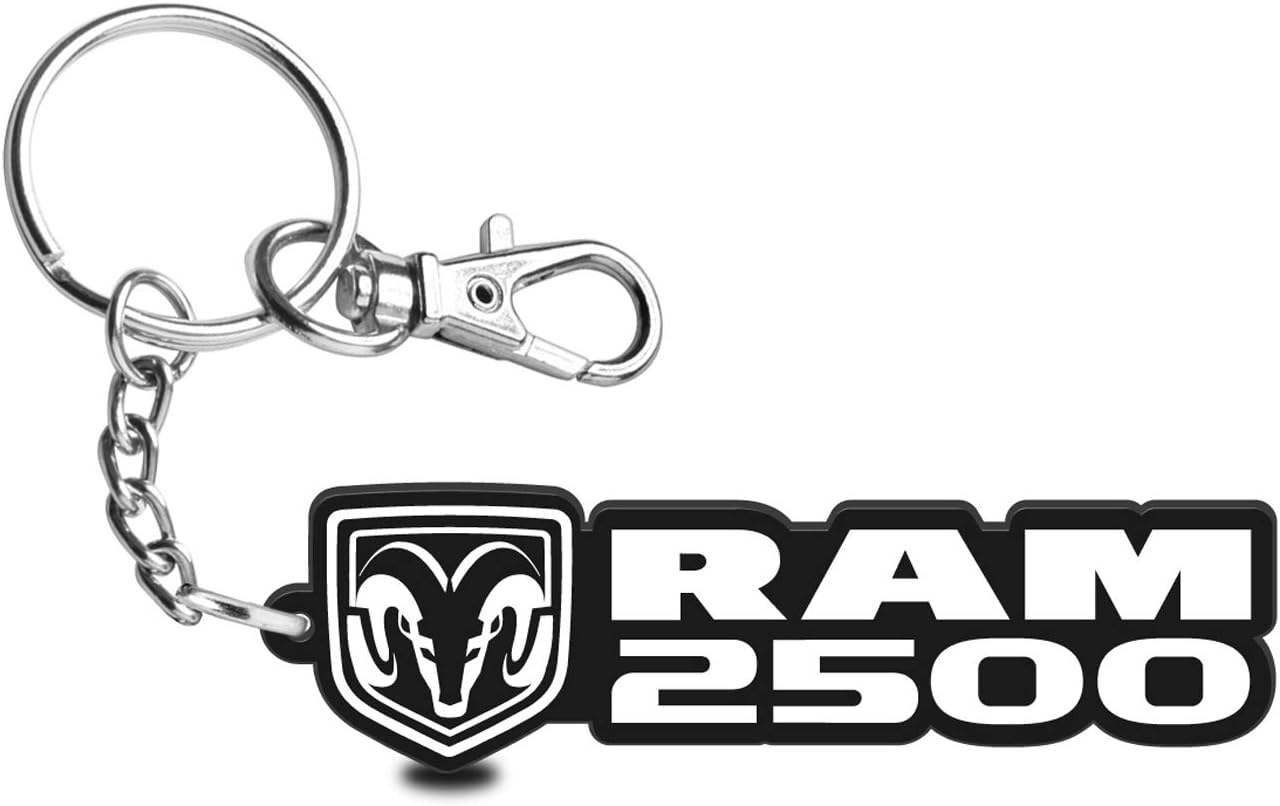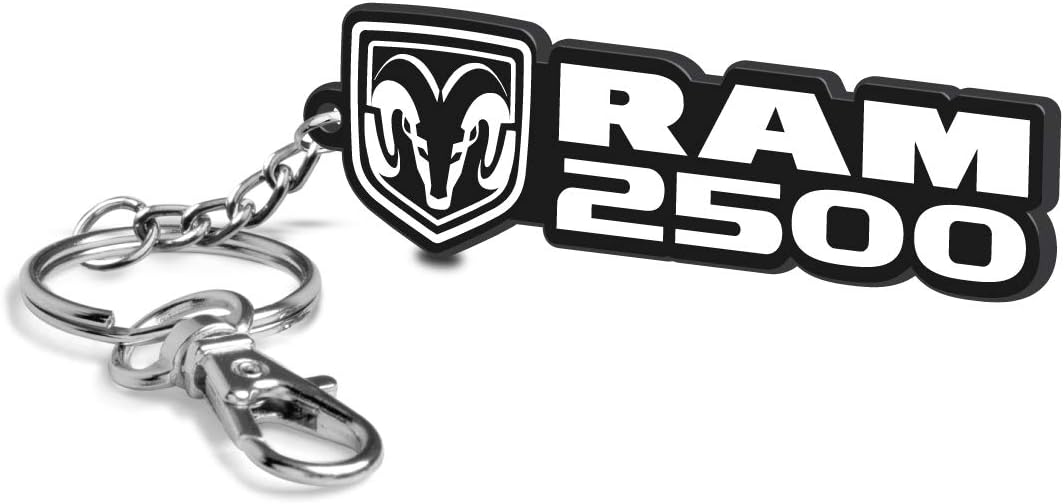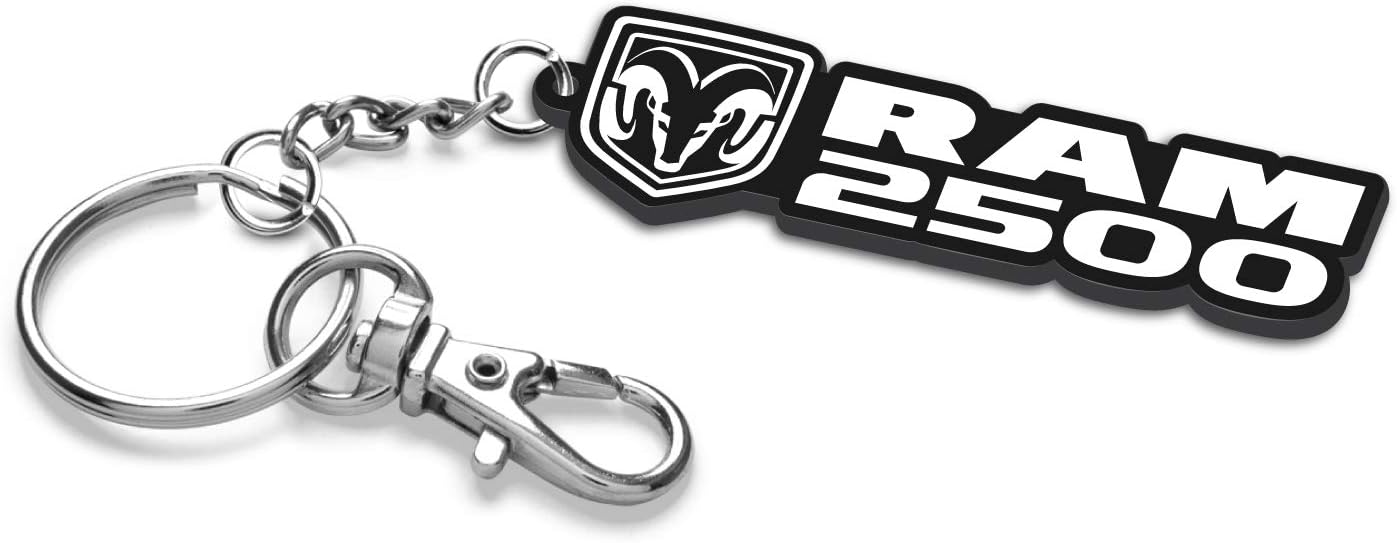
iPick Image for RAM 2500 Custom Laser Cut with UV Full-Color Printing Acrylic Charm Key Chain
Category: Automotive
Fashion with style, the design has elegant look from every angle. High-quality laser cut acrylic plastic key chain is light-weight, durable. It features a full-color scratch-resistant OEM style car logo graphic. Size is approximate 3" x 1" per logo shape. Perfect gift for you or a loved one. Product made in the USA. Brand new official licensed product.
Features: Fashion with style. One-piece custom-designed for today's fashion trend. An elegant look from every angle. | High-quality laser cut acrylic plastic key chain is light-weight, durable. | It features a full-color scratch-resistant OEM style car logo graphic. | The pendant size is approximate 3" x 1" per logo shape. Perfect gift for you or a loved one. | Product made in the USA. Brand new official licensed product. All rights reserved.